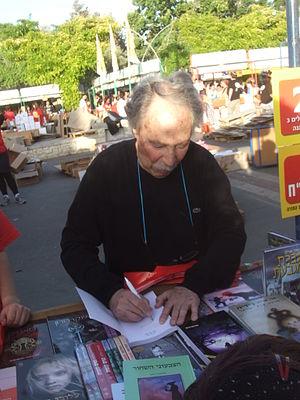
Uri Orlev est un écrivain israélien d'origine polonaise. Il a reçu le prix Hans Christian Andersen en 1996 pour sa contribution à la littérature d'enfance et de jeunesse.